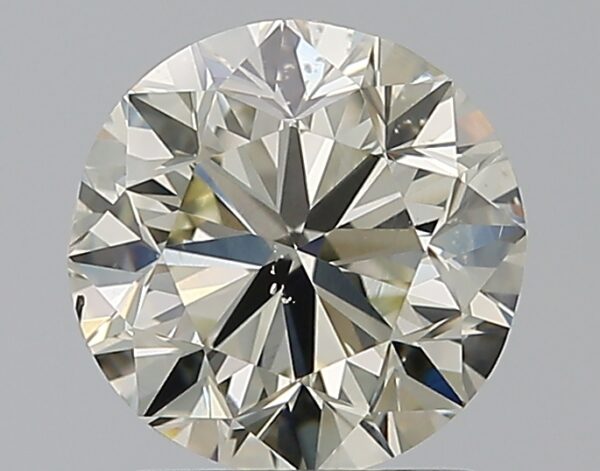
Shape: round
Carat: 1.5
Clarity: SI1
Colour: N
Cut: GD
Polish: EX
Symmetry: GD
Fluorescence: M
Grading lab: GIA
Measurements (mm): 6.91 x 7.04 x 4.61